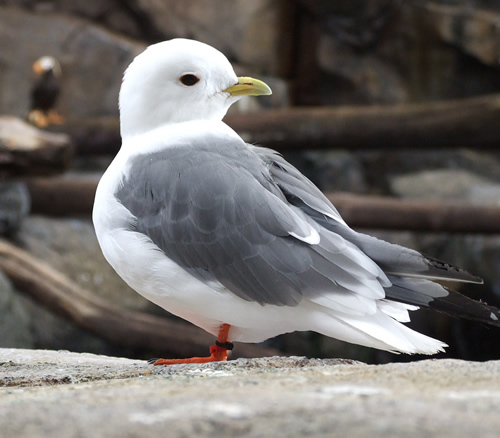
the bird has a round head with short bill, and is all white with grey wings.
this bird has a curved yellow bill, a white eyering, and orange tarsuses and feet.
medium sized bird, primarily white, white head, breast, and belly; grey wings.
this bird is white except its grey wings and short orange legs.
this bird has short and orange tarsus, it is a bright white except for its secondaries which are grey and black and it has a short yellow bill that is slightly down turned.
this white and gray bird has a shorter, downward curved bill and orange feet.
this bird has wings that are gray and has a white belly
this small mostly white bird has a short yellow bill with a slight curve and gray wings.
this bird has wings that are grey and has a white belly
this bird is white with yellow bill and grey wings.
Species: Red Legged Kittiwake